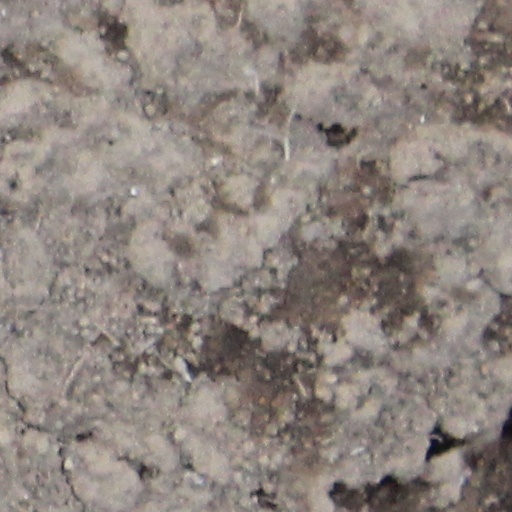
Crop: wheat